Northlandz

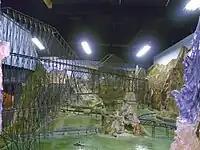
View over some of the many Northlandz Bridges

The railroads that now make up Northlandz were originally built by Bruce Williams Zaccagnino in the basement of his home in Three Bridges, New Jersey, and then transferred to their current location in Flemington in 1991. He then continued to build up the site throughout the 1990s.